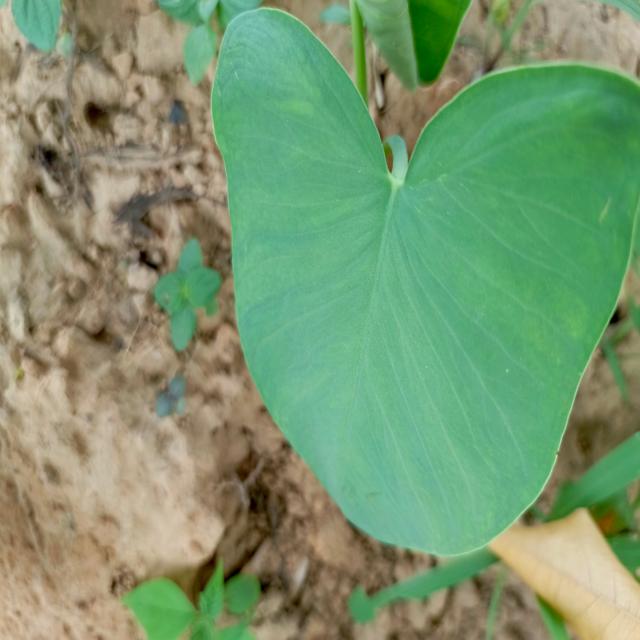
Label: Healthy